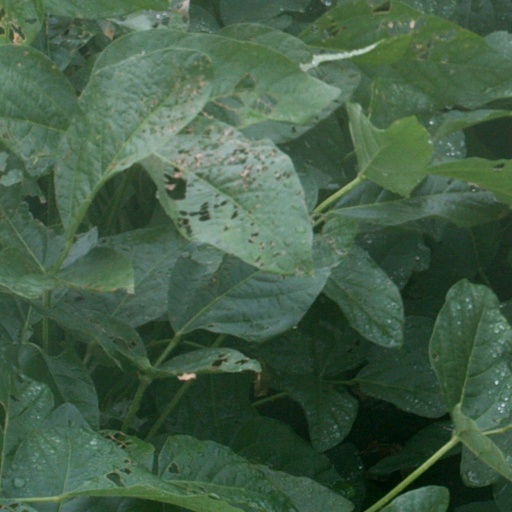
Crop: soybean